Lesego Motsumi

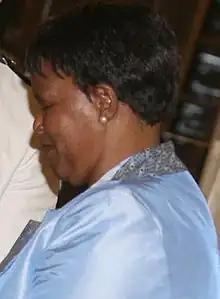
Motsumi in 2011

Lesego Ethel Motsumi (1955/56 – 9 January 2023) was a Botswanan politician. She was elected to the National Assembly in 1999. She became Assistant Minister of Labour and Home Affairs from 2002 to 2003. She then became Minister of Health until November 2004, when she became the Minister of Works and Transport. In the 2008 cabinet reshuffle, held upon the appointment of then president Ian Khama, Motsumi reverted to her old post as Minister of Health, serving until 2009. She served as Minister of Presidential Affairs Governance and Public Administration from 2009 to 2011, also serving as acting Minister of Defence and Security from 2010 to 2011. From 2011 to 2019, she served as Botswana's High Commissioner to India.